Leoncito Astronomical Complex

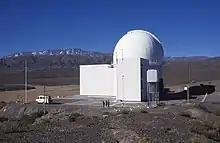
Dome of the Jorge Sahade Telescope at CASLEO

The El Leoncito Astronomical Complex (Spanish: Complejo Astronómico El Leoncito - CASLEO) is an astronomical observatory in the San Juan Province of Argentina. CASLEO is one of two observatories located within El Leoncito National Park, which is in a part of the country which rarely sees cloud cover. The other facility in the park is the Carlos U. Cesco Astronomical Station of the Félix Aguilar Observatory. CASLEO was established in 1983 by an agreement between National Scientific and Technical Research Council (CONICET) of Argentina, the Ministry of Science, Technology and Innovation (MINCYT) of Argentina, the National University of San Juan (UNSJ), the National University of La Plata (UNLP), and the National University of Córdoba (UNC). The facility was dedicated in 1986 and regular observations began in 1987.